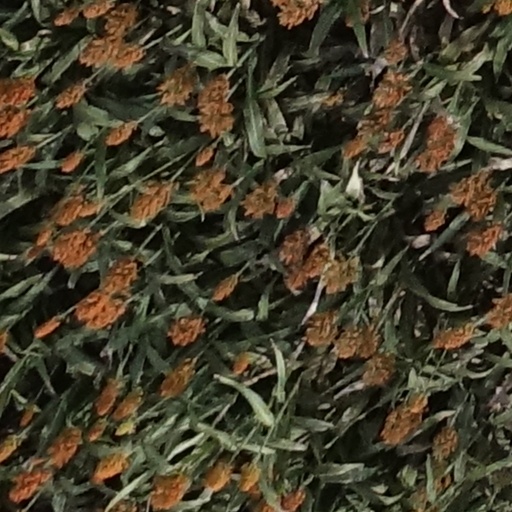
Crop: sorghum